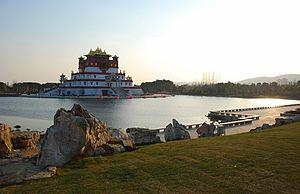
Le Grand Bouddha de Ling Shan est une statue de 88 mètres de haut, 9ᵉ plus grande statue au monde. Elle se situe sur la colline Linshan près de la montagne Maji, non loin de la ville de Wuxi dans la province de Jiangsu.